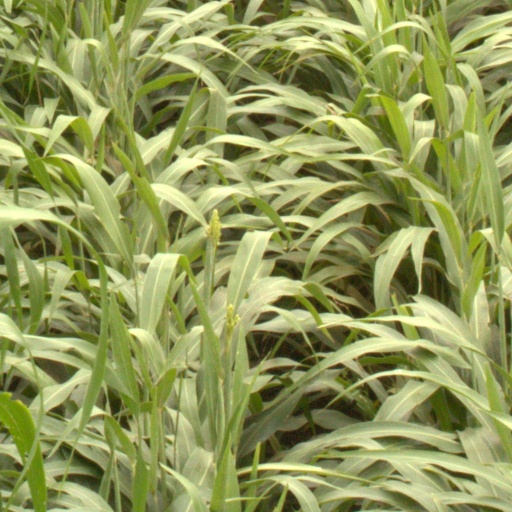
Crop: sorghum